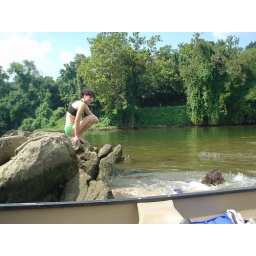
rocks in the river